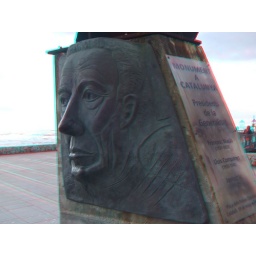
A monument in Calafell in Catalunya, Spain - You will need red/cyan glasses to view properly